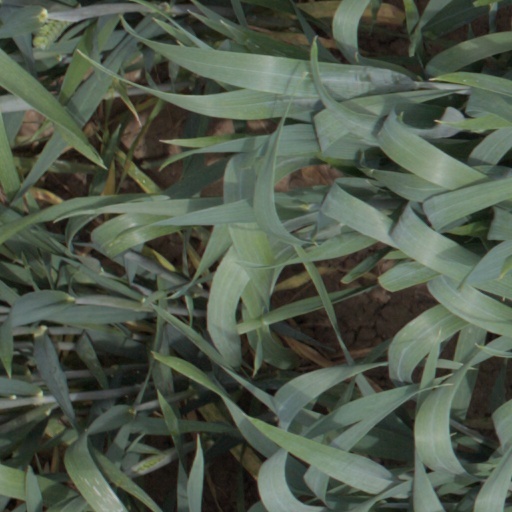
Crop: wheat